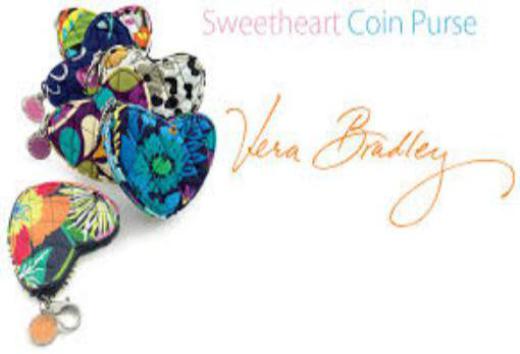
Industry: Clothes